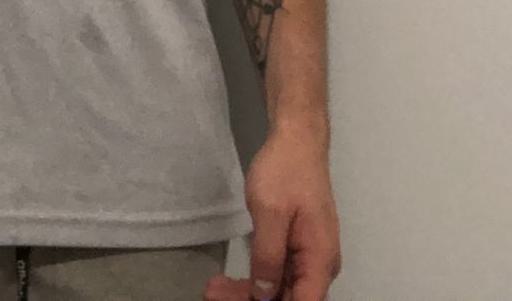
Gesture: no_gesture